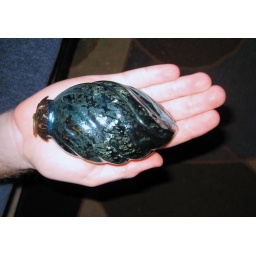
blue glass ornament in hand 4